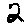
Label: 2